Sasanian conquest of Jerusalem

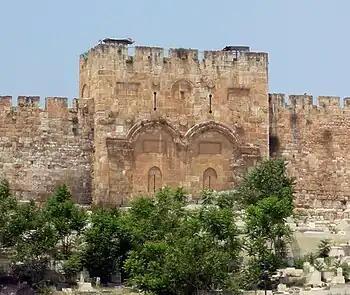
The Golden Gate likely built around 520 CE.

Jews and Samaritans were persecuted frequently by the Byzantines resulting in numerous revolts. Byzantine religious propaganda developed strong anti-Jewish elements. In several cases Jews tried to help support the Sasanian advance. A pogrom in Antioch in 608 would lead to a Jewish revolt in 610 which was crushed. Jews also revolted in both Tyre and Acre in 610. The Jews of Tyre were massacred in reprisal. Unlike in earlier times when Jews had supported Christians in the fight against Shapur I, the Byzantines had now become viewed as oppressors.